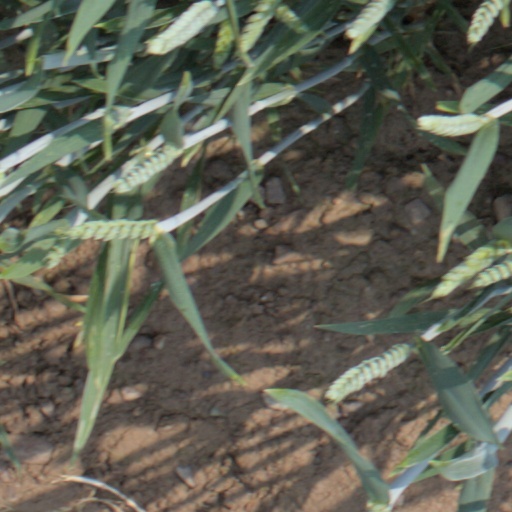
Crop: wheat